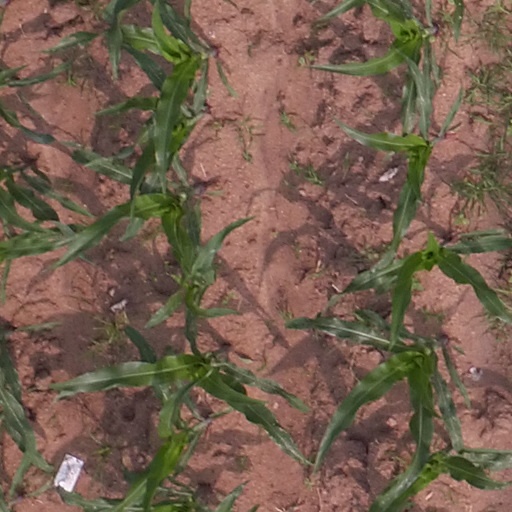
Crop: maize; corn